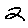
Label: 2